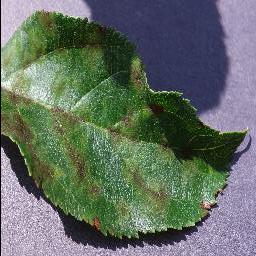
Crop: apple
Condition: scab